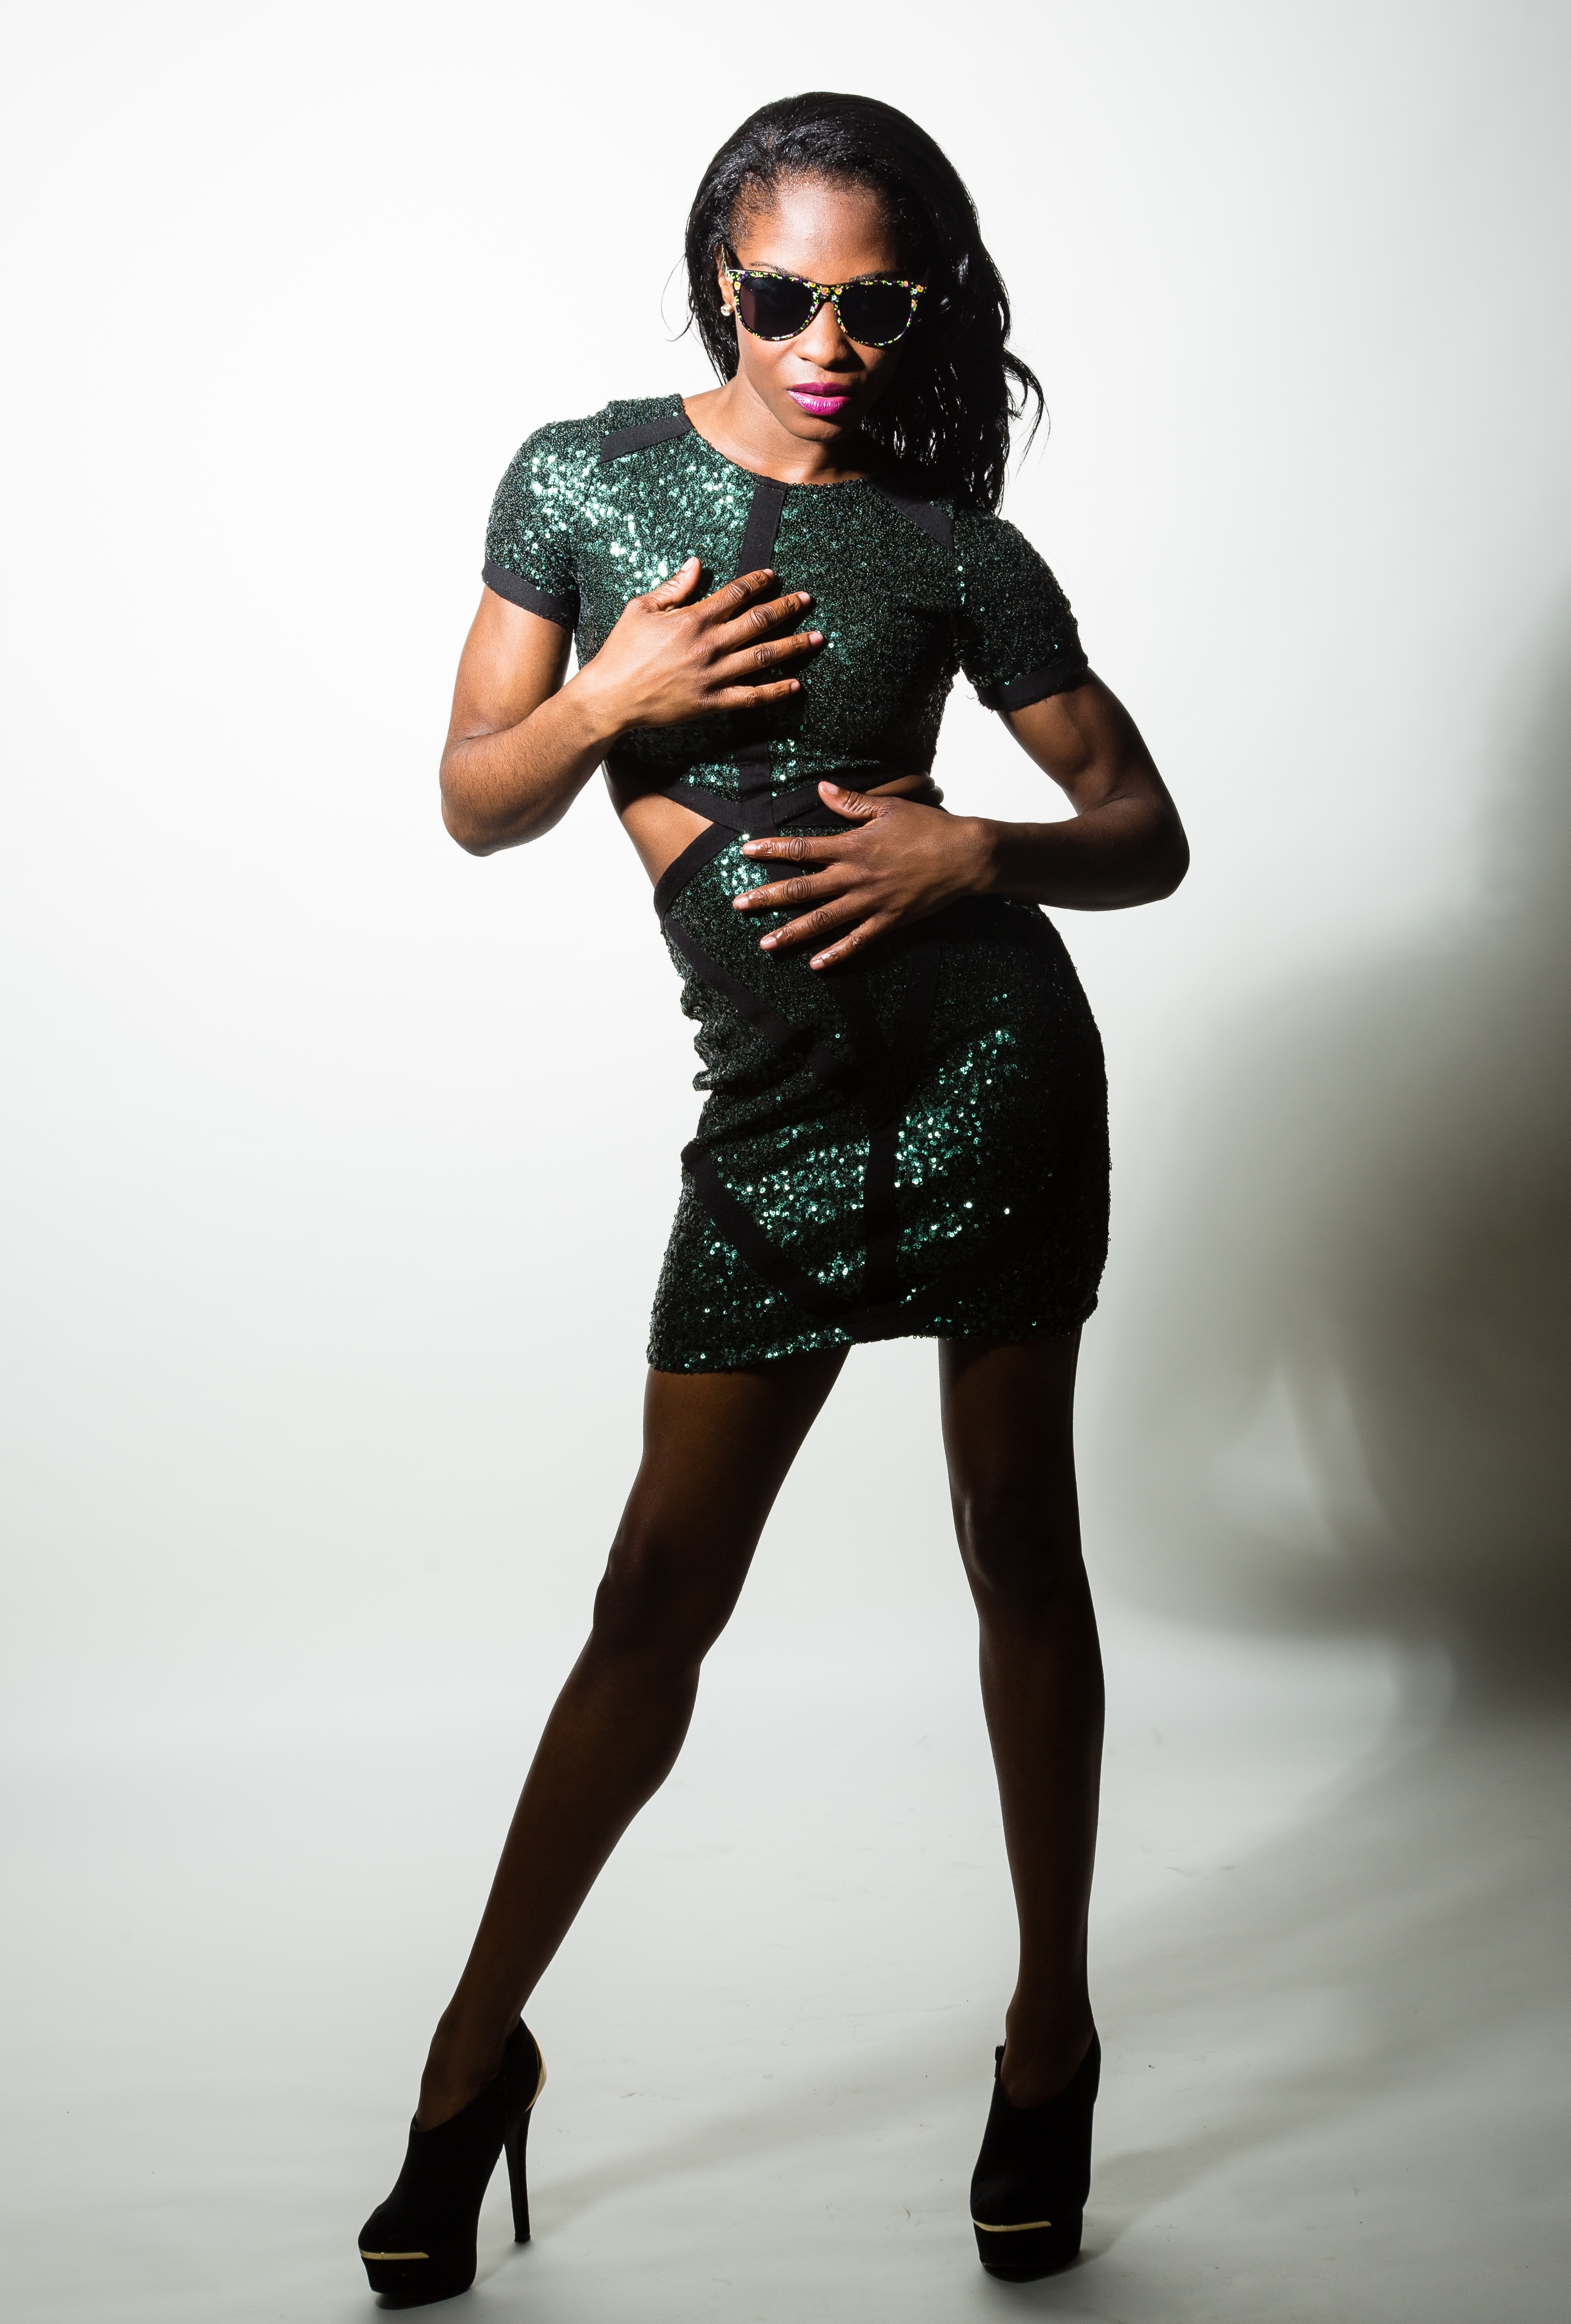
person, girl, woman, hair, photography, female, leg, dance, portrait, model, young, studio, fashion, black, hairstyle, human body, posing, one, dress, beauty, sexy, elegant, body, slim, attractive, adult, glamour, abdomen, photo shoot, human positions